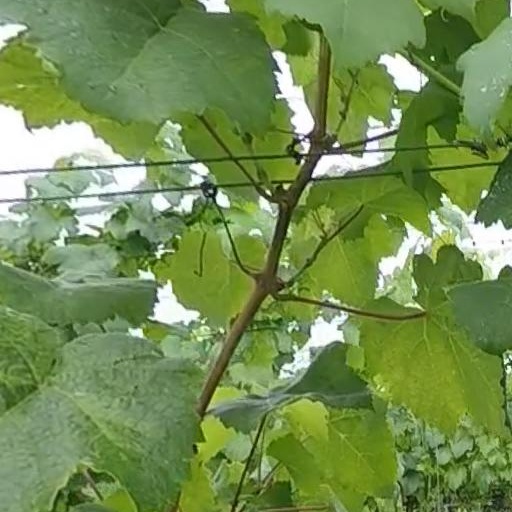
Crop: grape